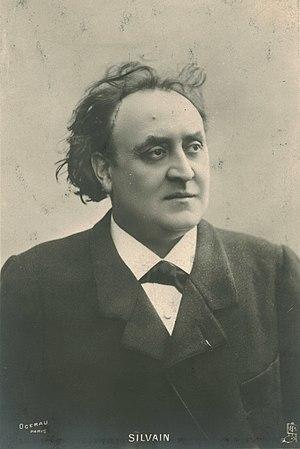
Eugène-Charles-Joseph Silvain est un comédien français, pensionnaire, sociétaire de la Comédie-Française puis Doyen de la troupe de 1916 à 1928.